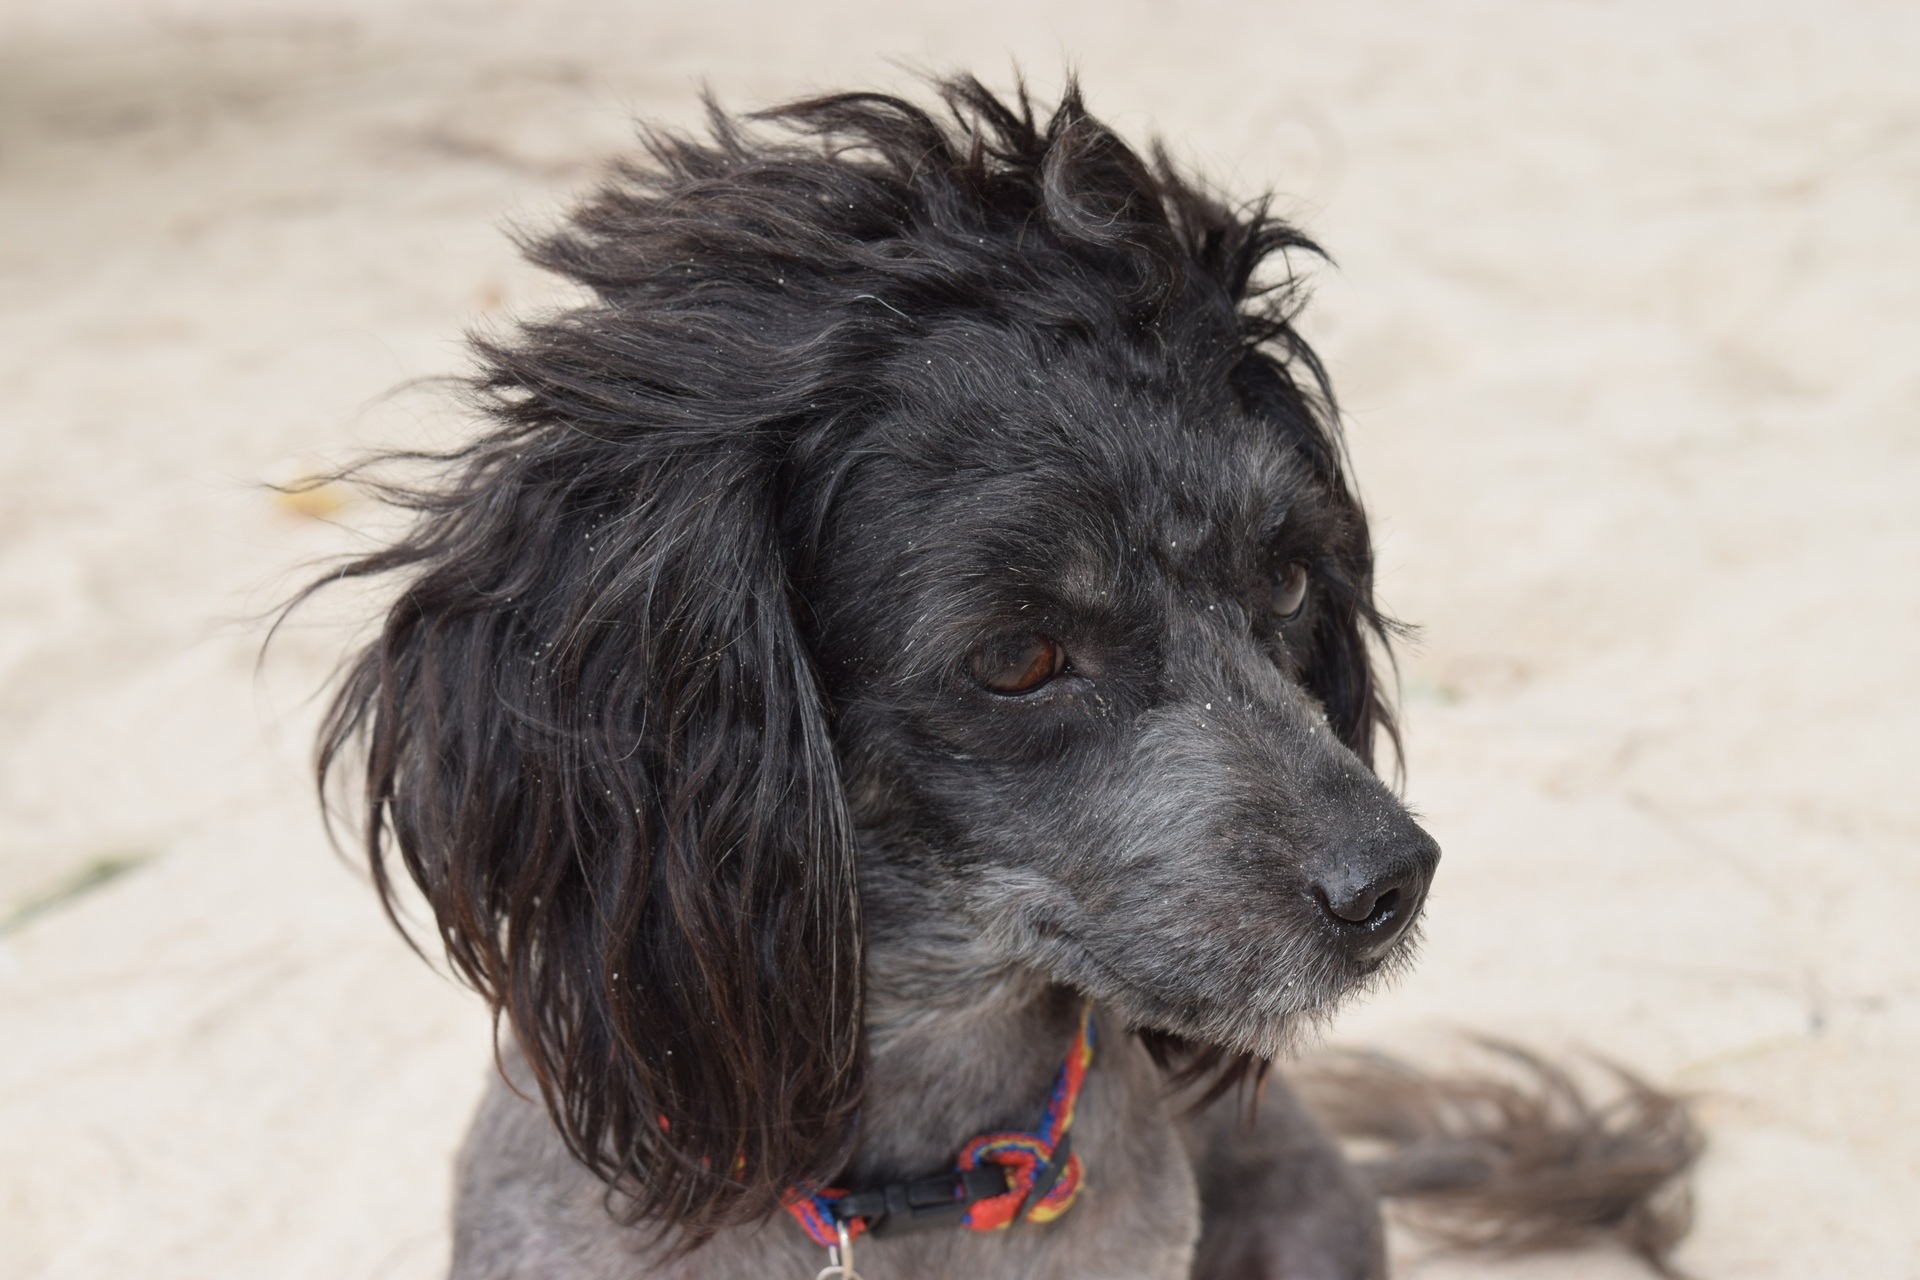
dog, animal, cute, mammal, face, vertebrate, dog breed, small dog, dog like mammal, carnivoran, schnoodle, dog crossbreeds, boykin spaniel